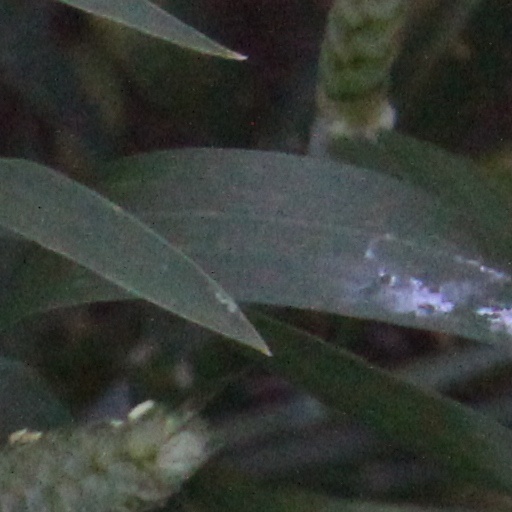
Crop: wheat